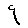
Label: 9